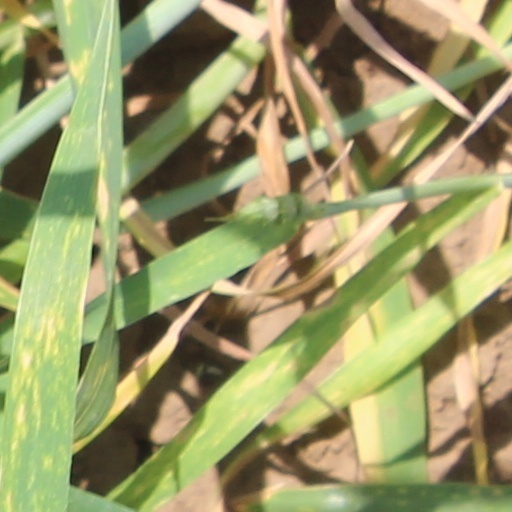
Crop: wheat